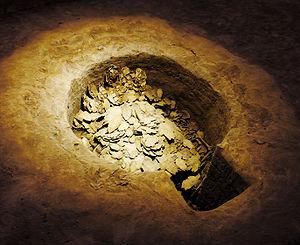
Les styles des sinogrammes chinois sont l'ensemble des styles graphiques pouvant être utilisés pour transcrire les sinogrammes. Lorsque la transcription est pratiquée traditionnellement, elle se fait au pinceau, l'on parle de calligraphie chinoise. Ces styles sont intrinsèquement liés à l'histoire de l'écriture chinoise et composés de plusieurs grands styles calligraphiques principaux, ayant chacun des variantes plus ou moins fines. Il existe ensuite des styles mécaniques, et depuis plus récemment des styles infographiques.
Voir aussi : Liste des siècles, Chiffres romains